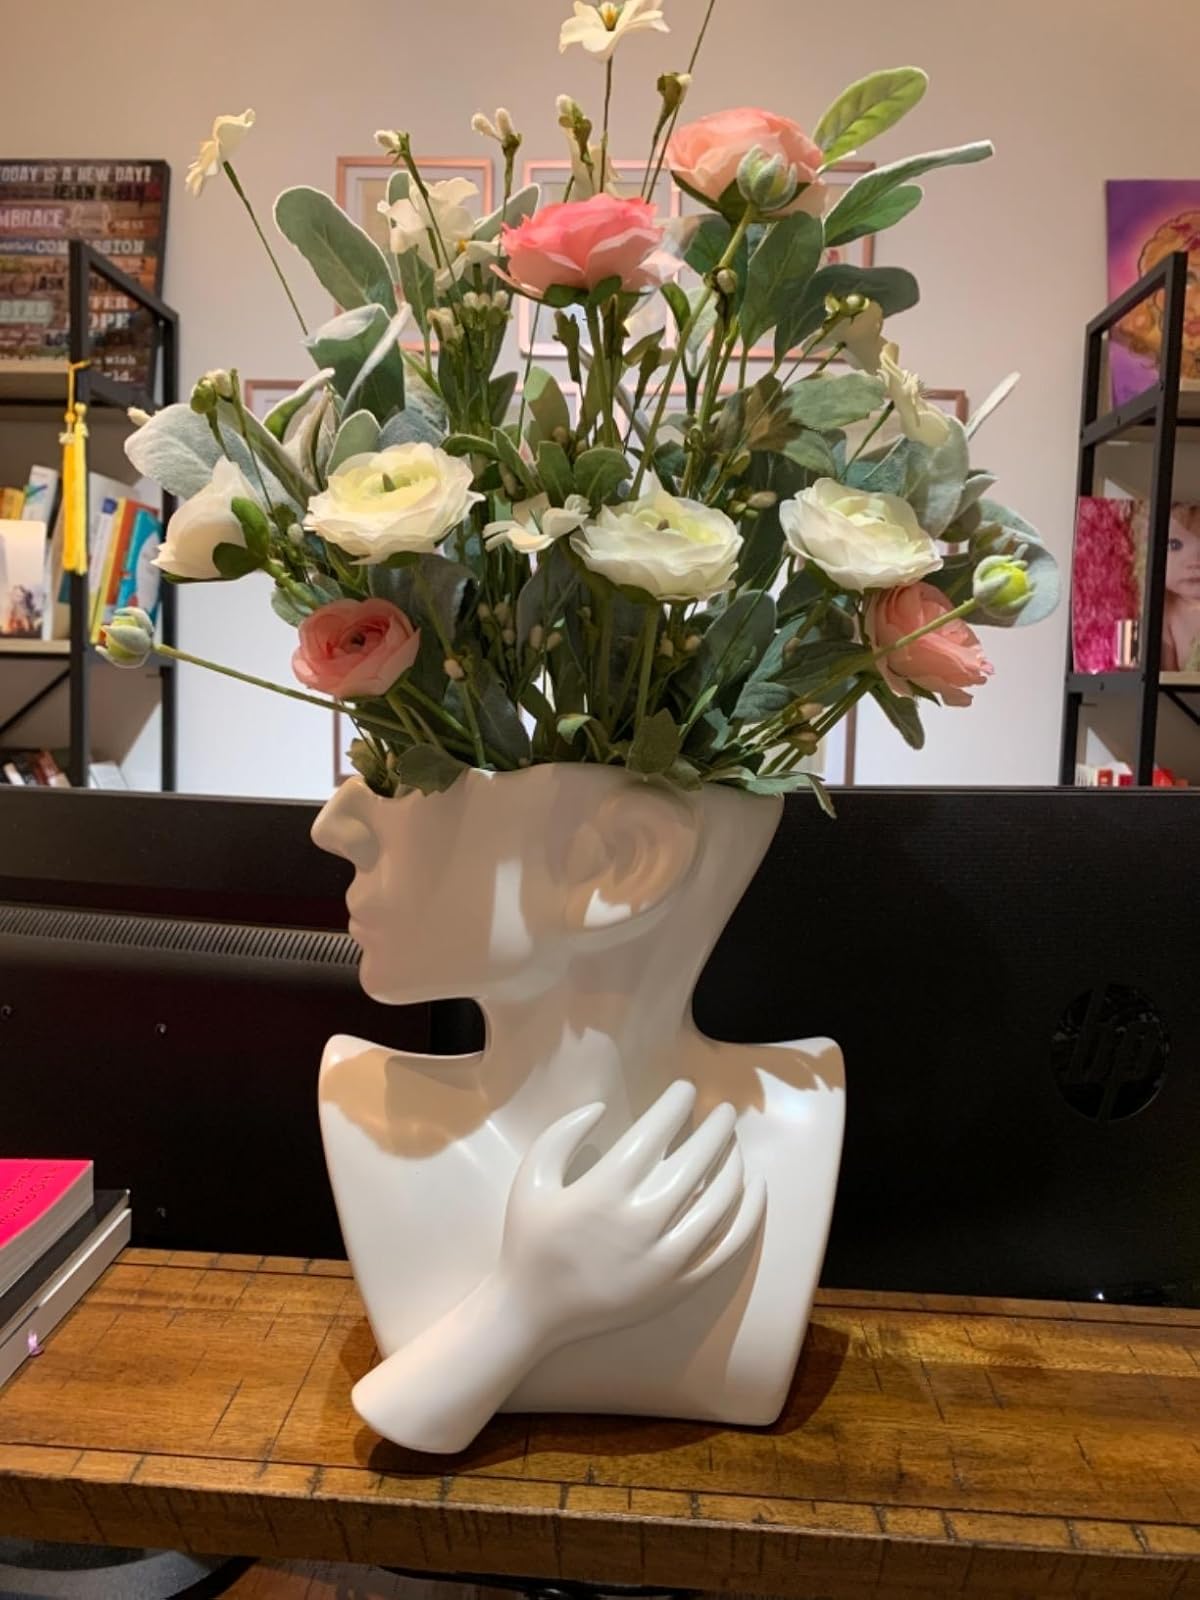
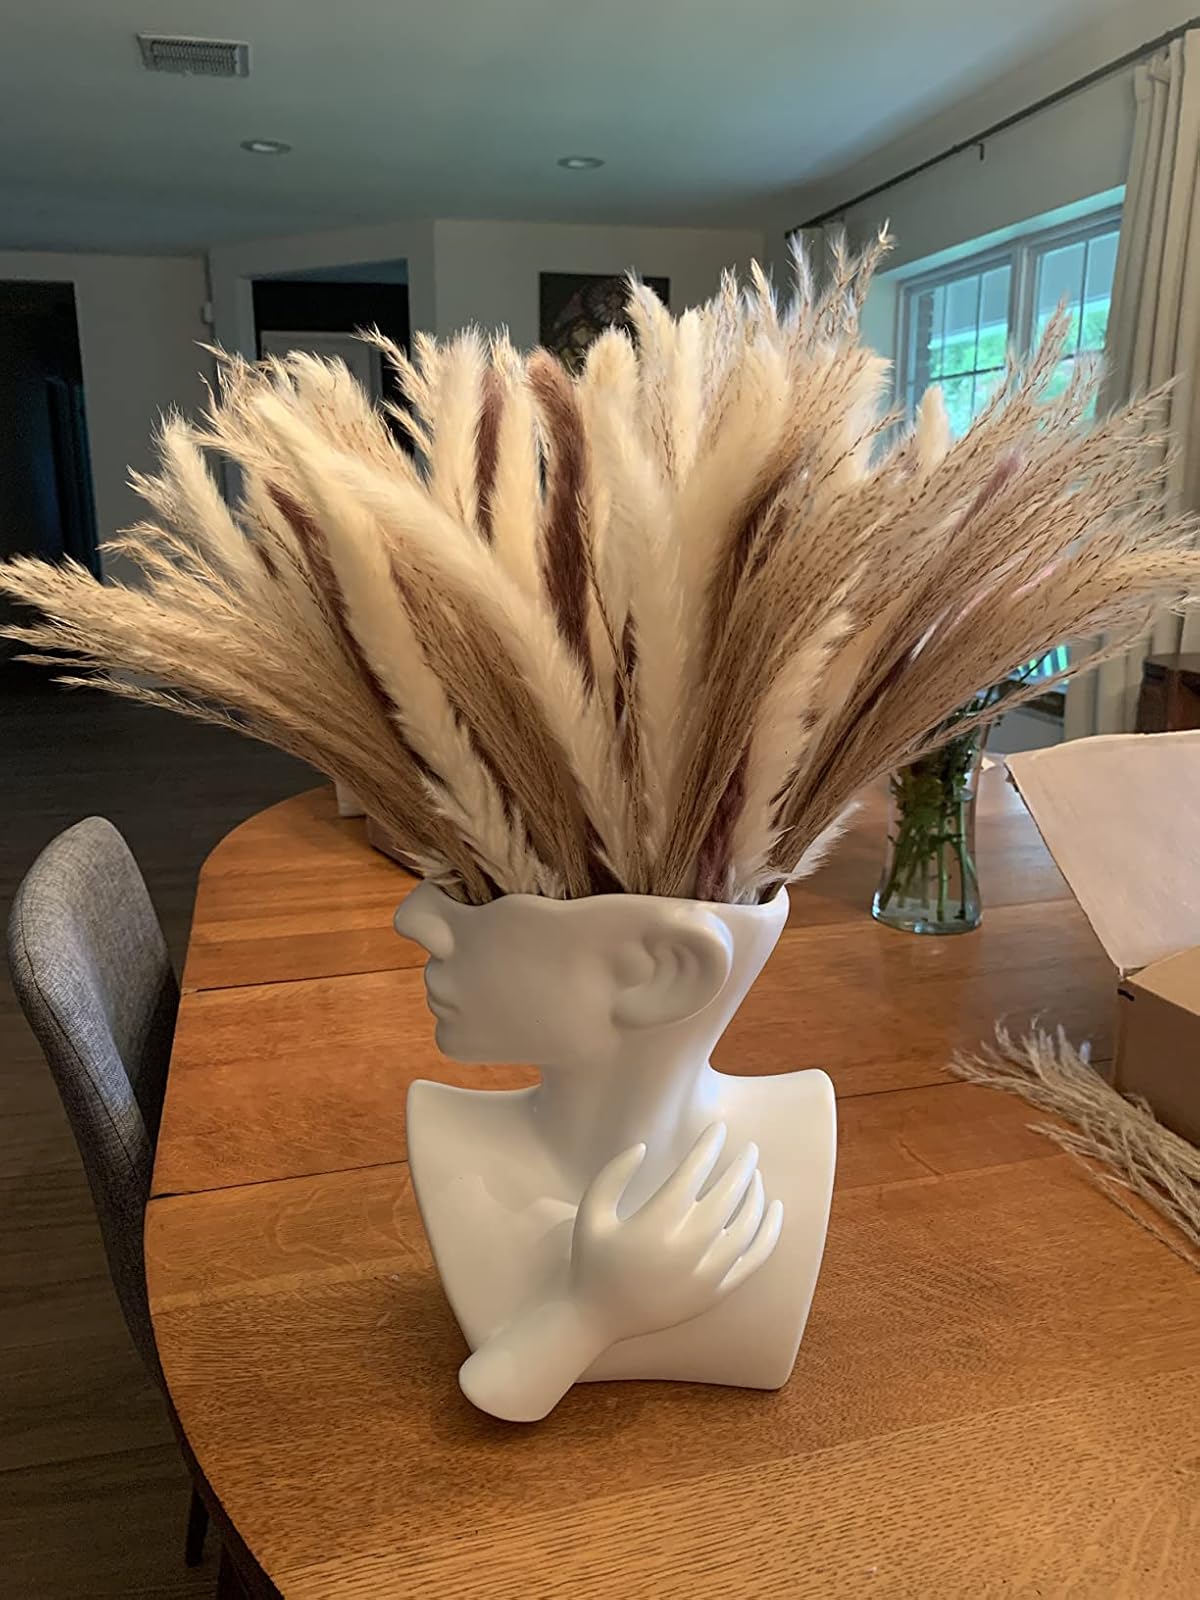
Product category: vase
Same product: yes